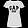
Label: T - shirt / top